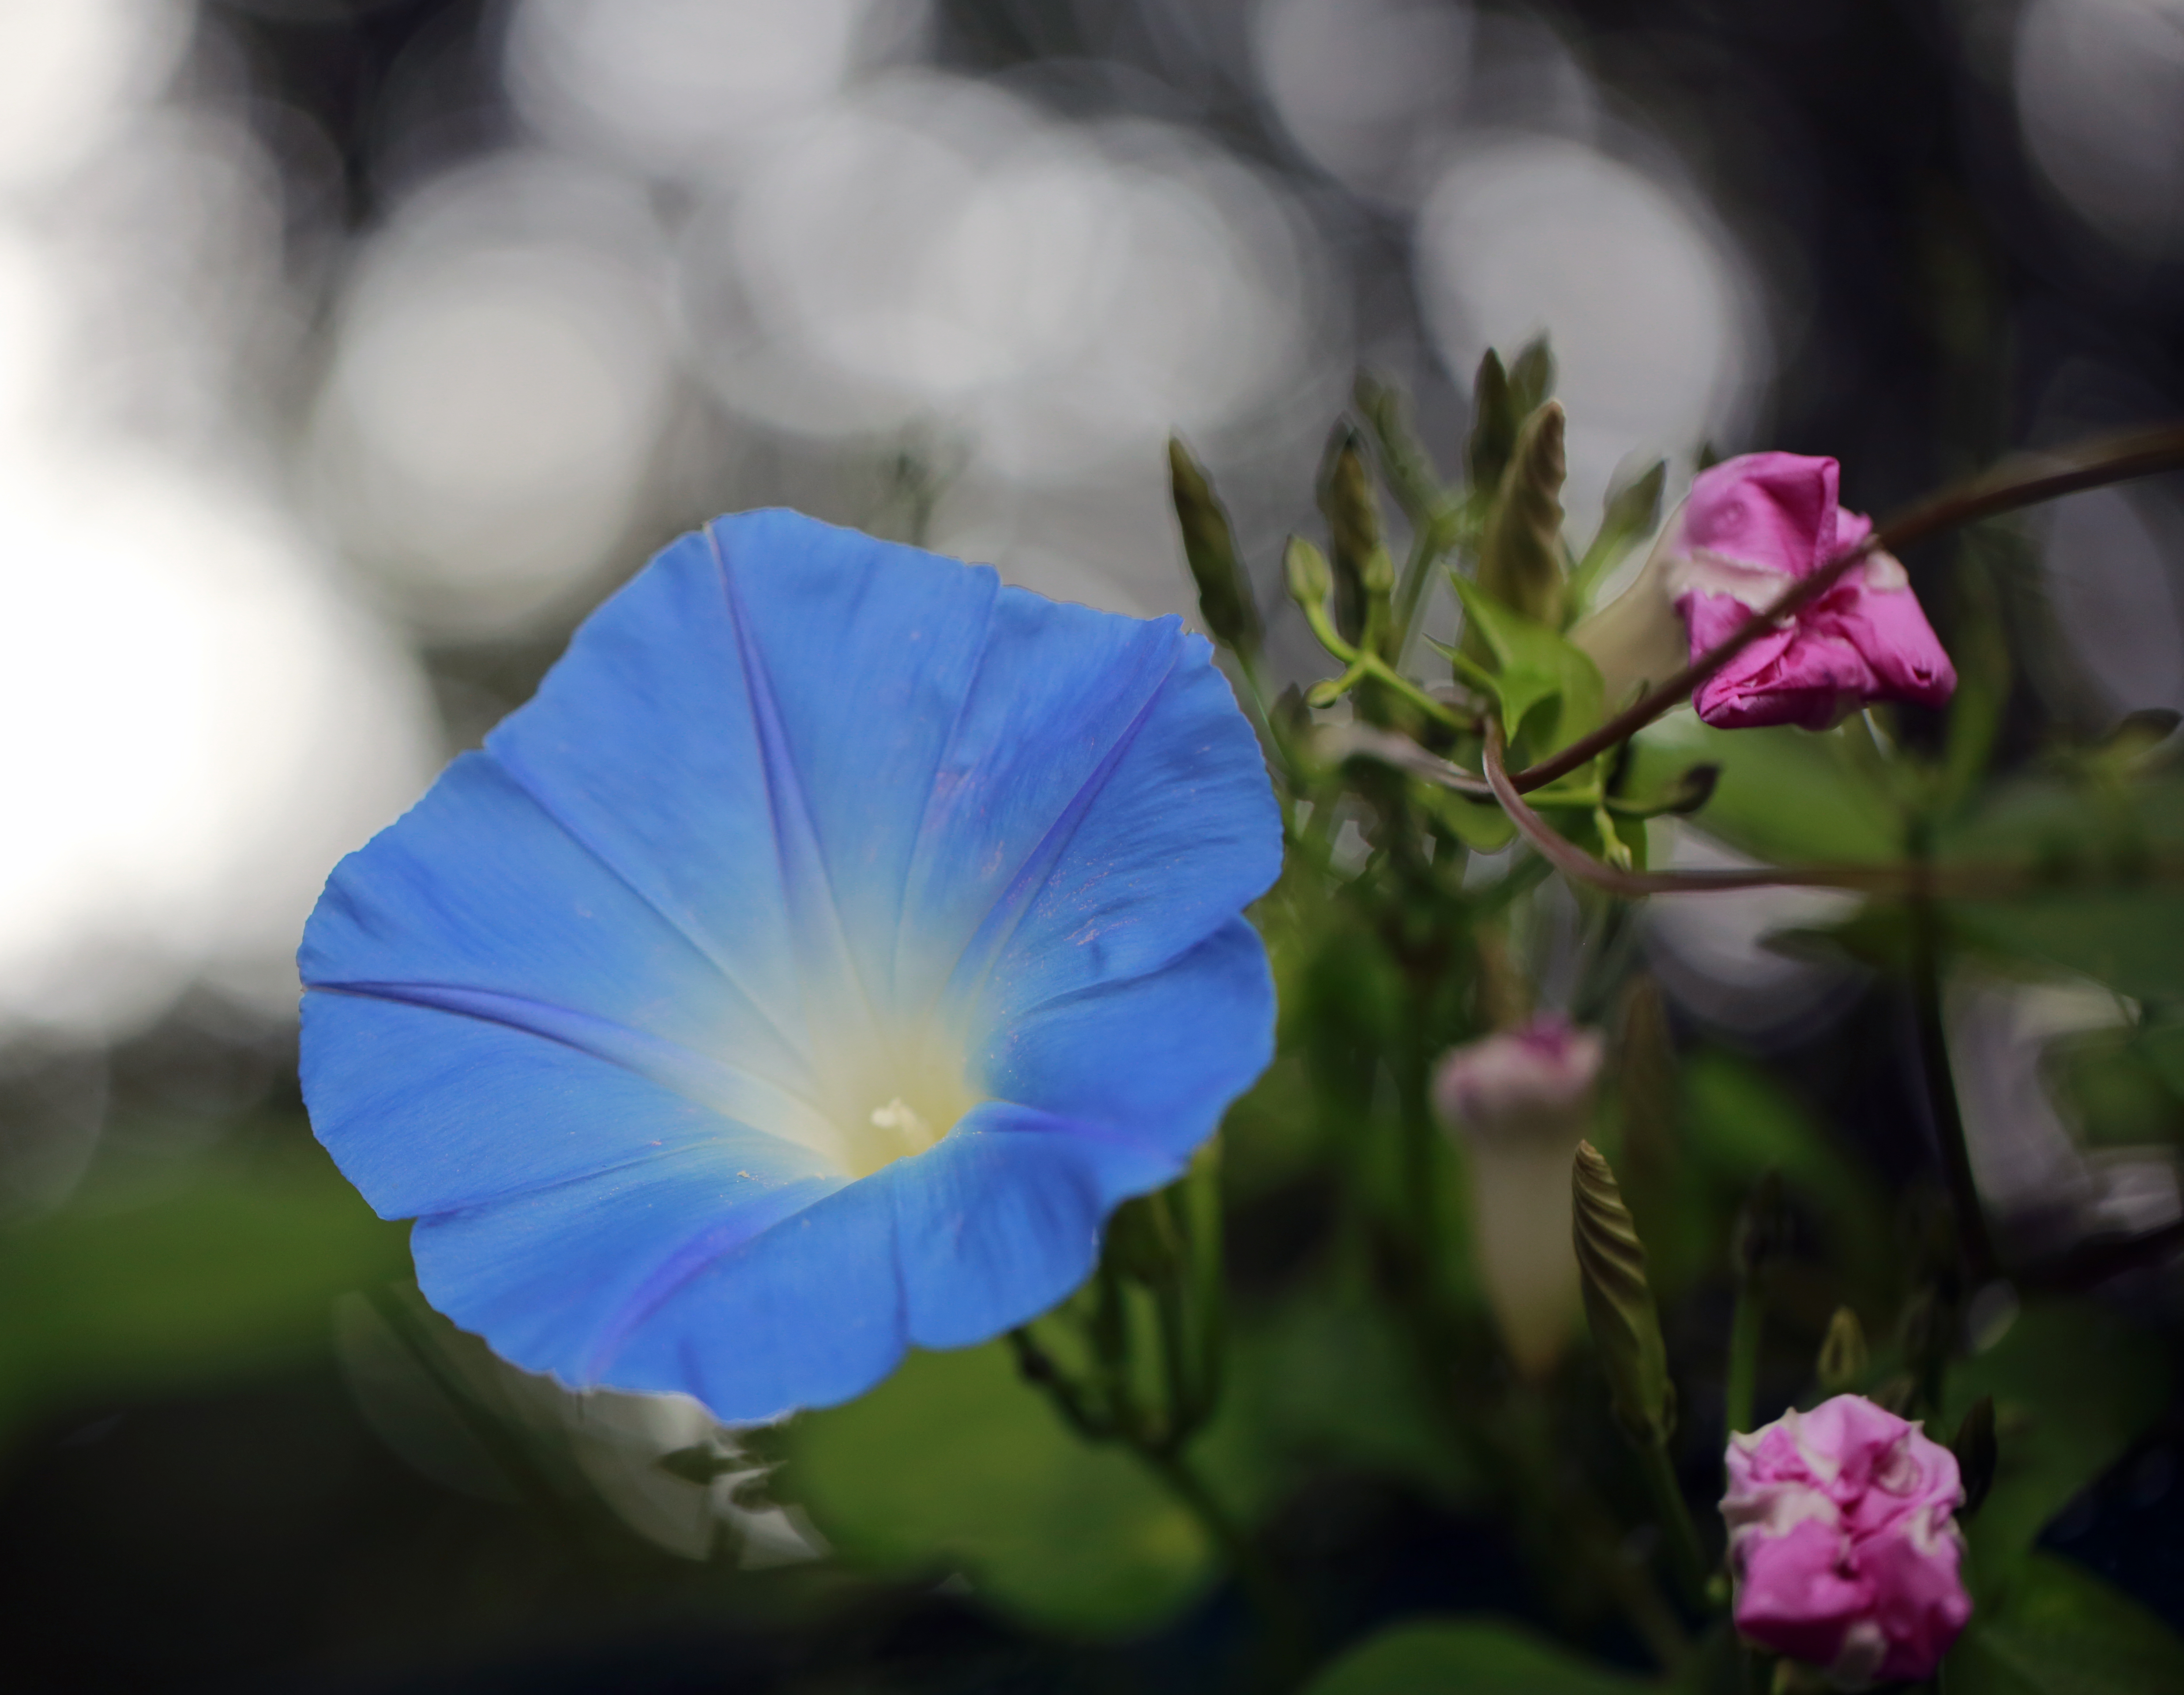
nature, blossom, plant, flower, petal, france, europe, botany, flora, wildflower, ciel, midi, t, fleur, couleur, automne, languedocroussillon, floraison, volubilis, bleuciel, ipomme, fleursgrimpantes, morning glory, macro photography, flowering plant, land plant, morning glory family